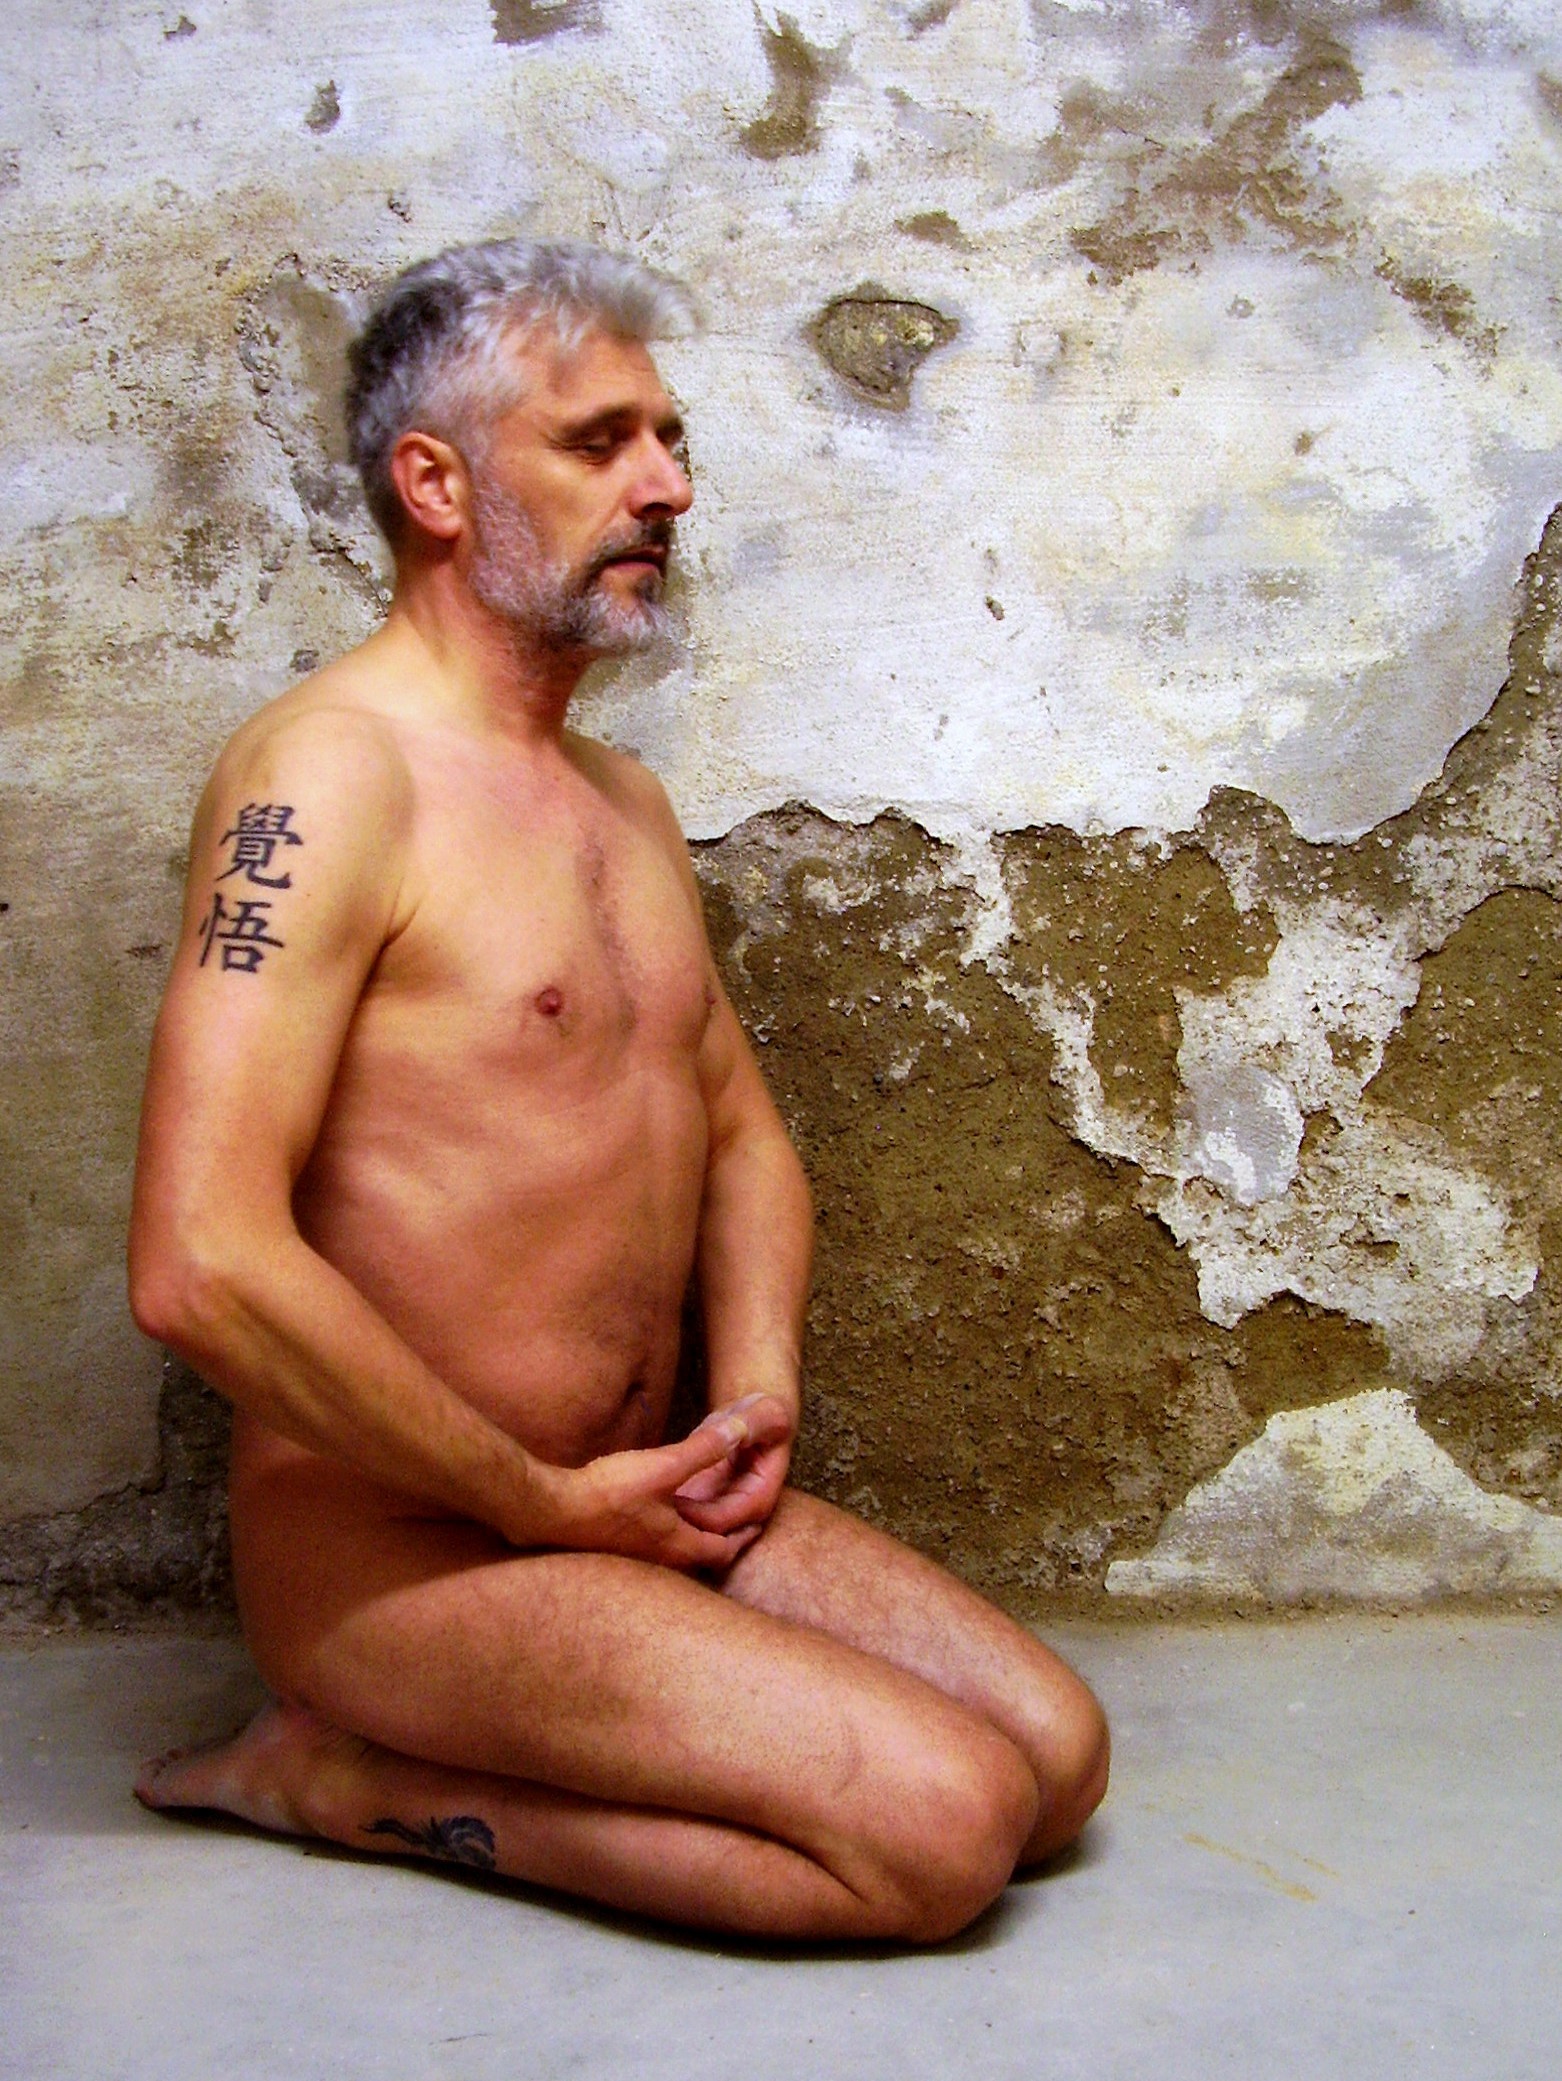
man, person, male, tattoo, meditate, zen, muscle, chest, bart, meditation, yoga, serenity, naked, keller, inner calm, naked yoga, japanese tattoo, naked meditation, meditate naked, nude meditation, zazen, meditation seat, naked zen, barechestedness, human positions, art model